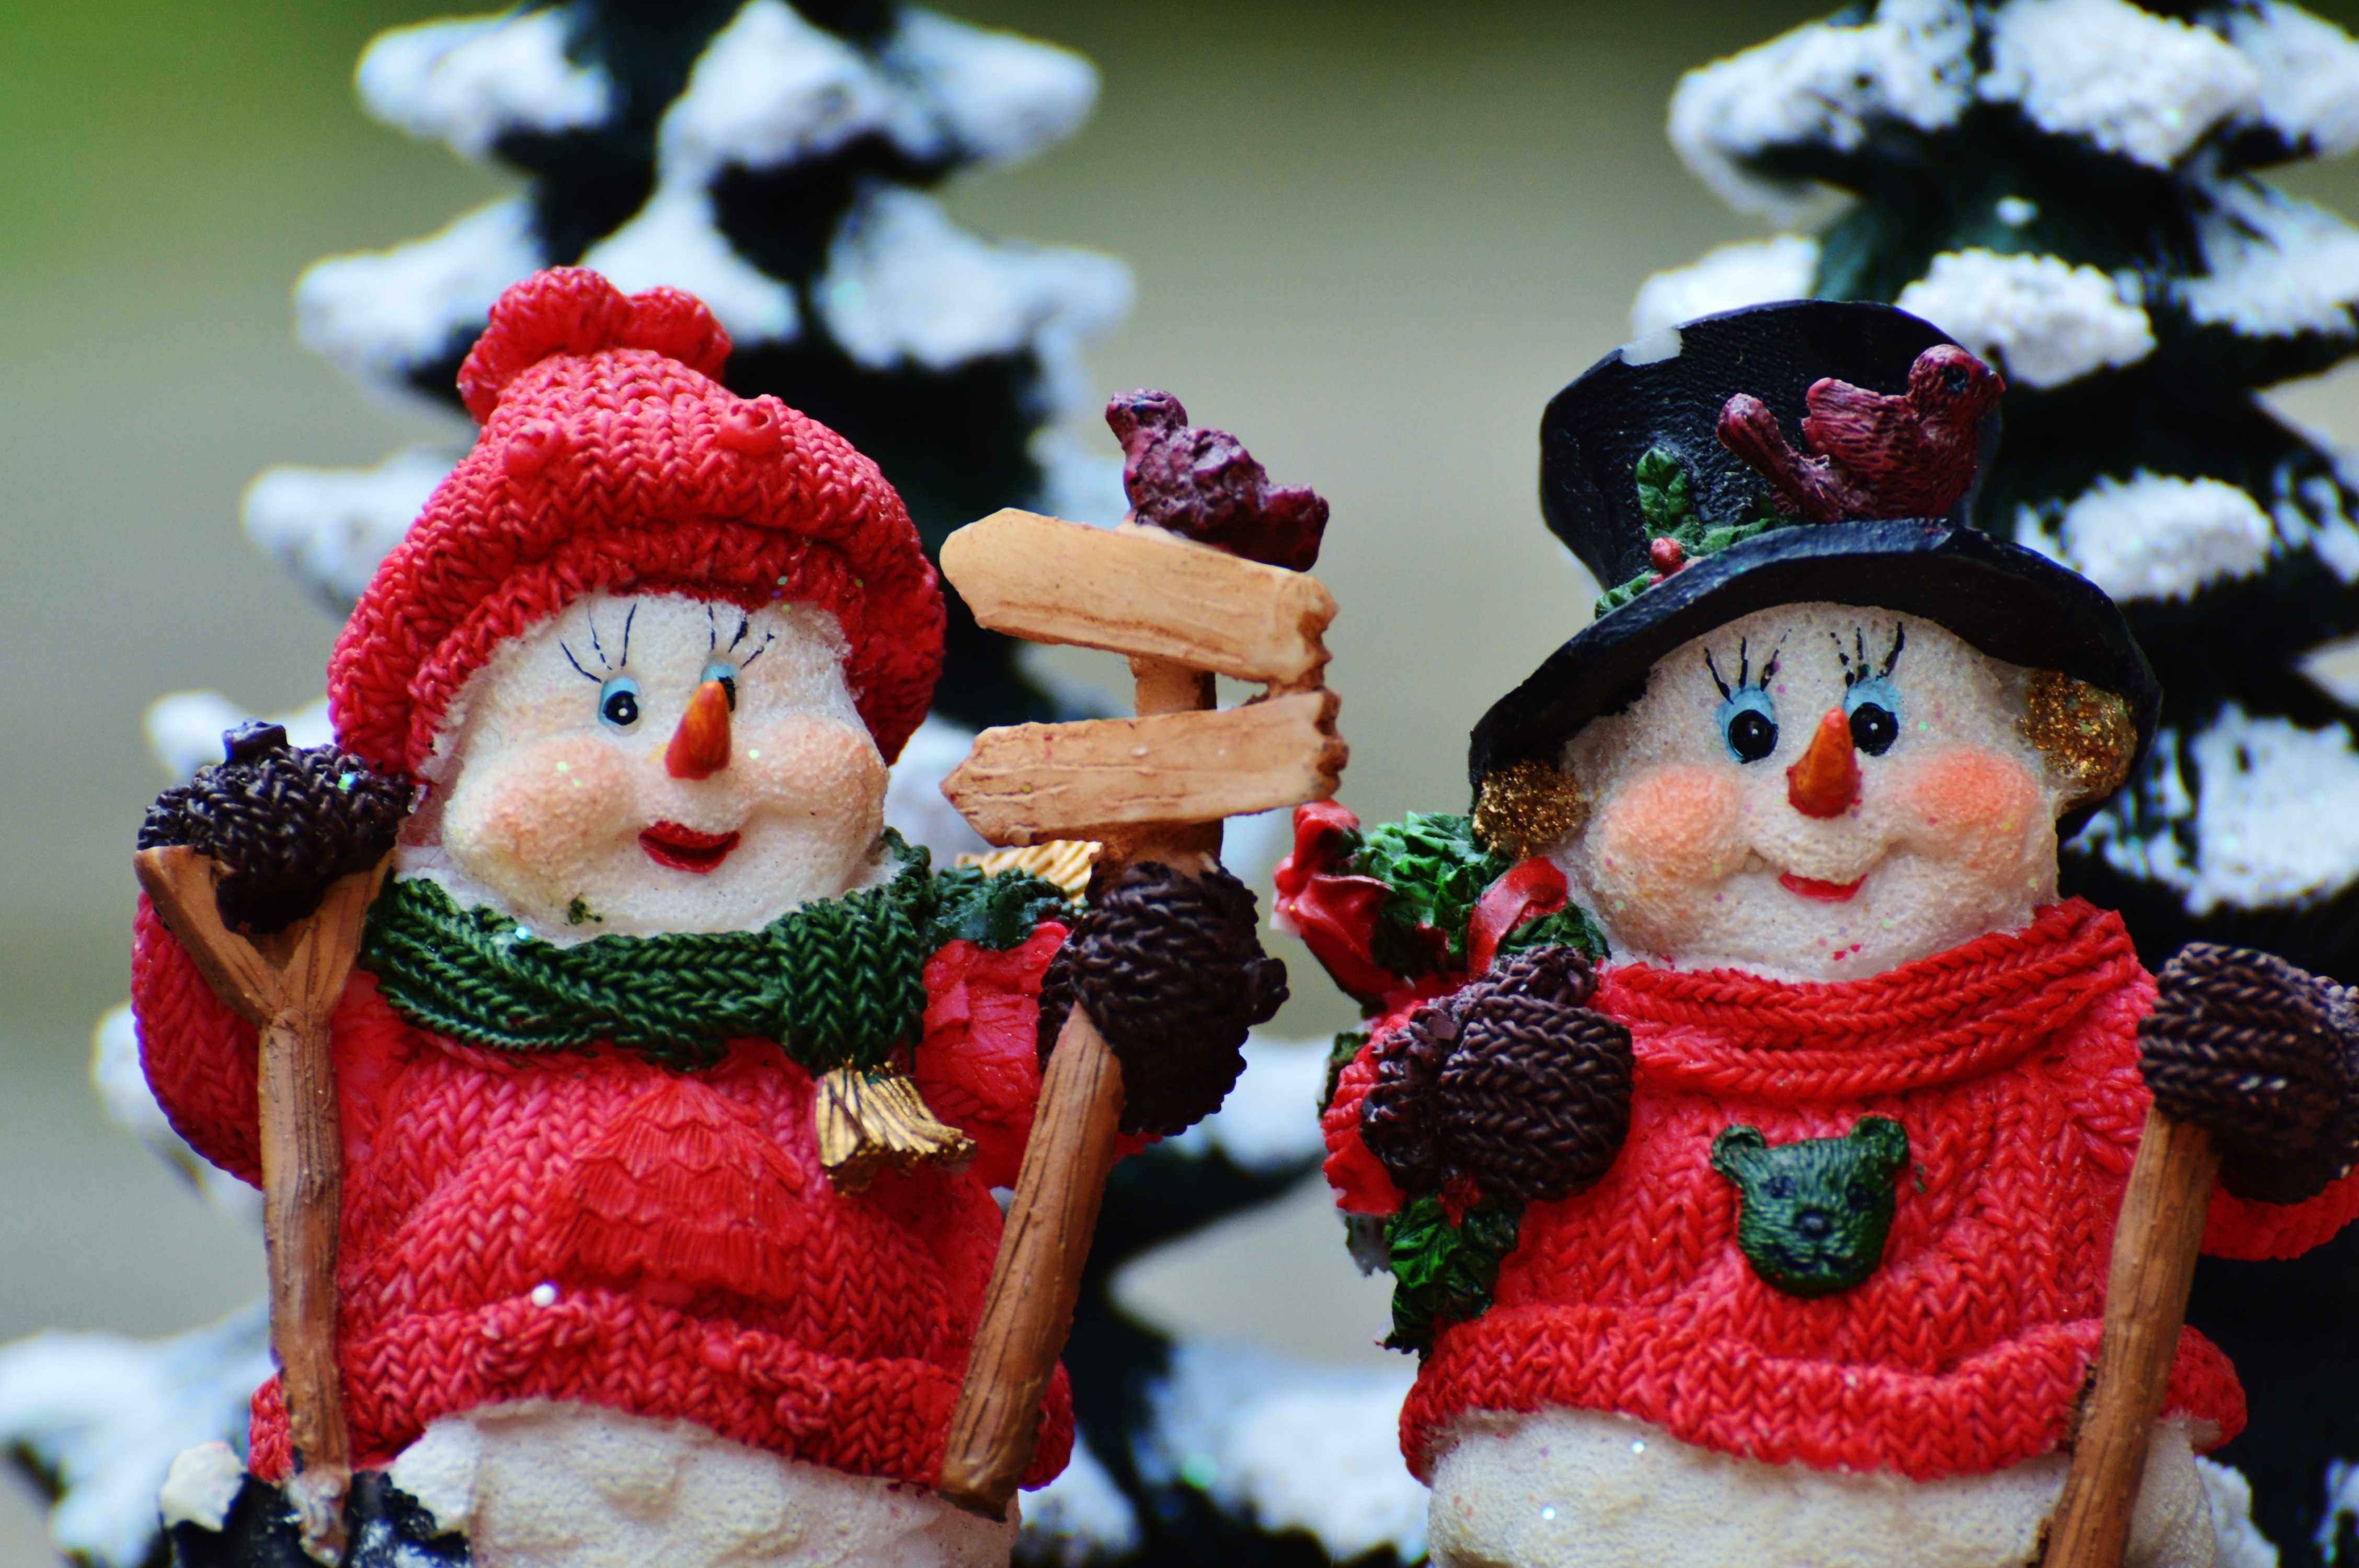
snow, winter, decoration, red, christmas, toy, christmas tree, celebrate, deco, advent, christmas decoration, gifts, doll, festival, figure, contemplative, snowman, funny, december, santa claus, wintry, nicholas, snowmen, snow man